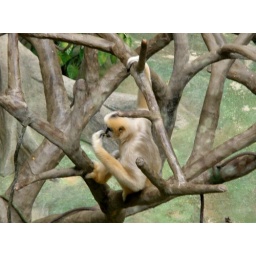
Lincoln Park Zoo Primate eating in tree